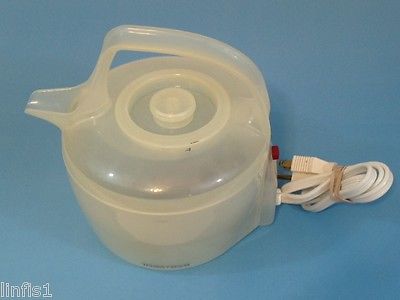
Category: kettle